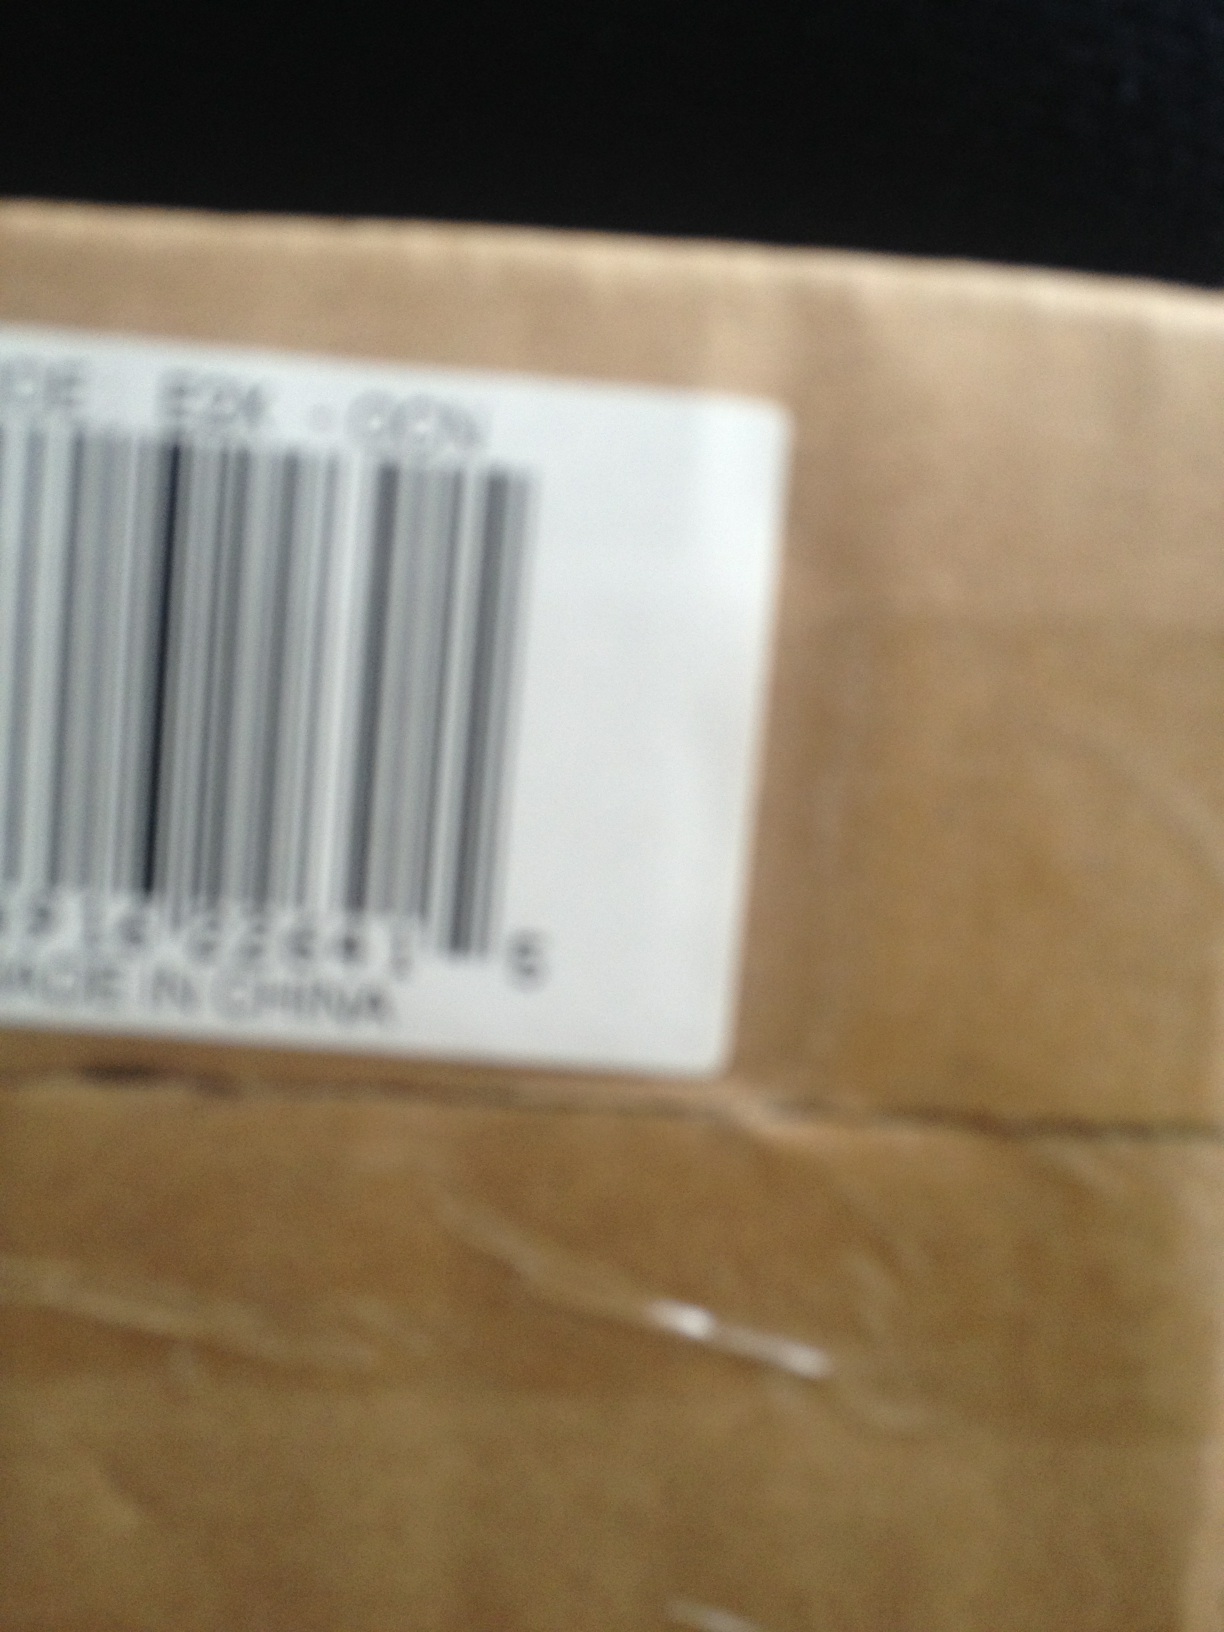Question: Do you see any kind of code on here that indicates what flavor this is?
Answer: no